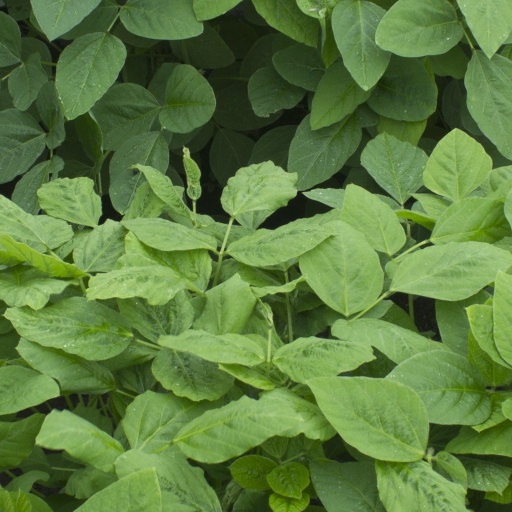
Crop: soybean